Prince Luís of Orléans-Braganza (1878–1920)

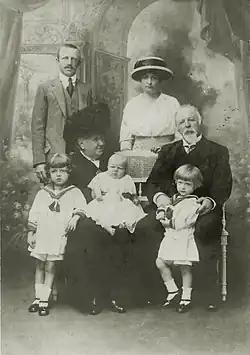
From left to right: Luís; Pedro Henrique, Prince of Grão-Pará; Isabel, "de jure" Empress of Brazil; Princess Pia Maria; Princess Maria Pia; Gaston d'Orléans, count of Eu and Prince Luís Gastão

After he returned to France in 1907 he planned an ambitious project to defy the decree banishing the imperial family from Brazil by travelling to Rio de Janeiro. His sudden arrival, widely discussed in newspapers, created an uproar in the old imperial capital. It also caused difficulties for Brazilian politicians by placing the imperial family at the center of attention and many Brazilians went to welcome him. However, Luís was prevented from disembarking and was not allowed to set foot on his native land by the republican government. Nonetheless, he sent his mother a telegram saying: "Hindered of disembarking by the Government, I greet the Redeemer of Slaves on the bay of Guanabara in the eve of May 13." Some time later he wrote about his experiences on this trip in the book "Under the Southern Cross" ("Sob o cruzeiro do sul") published in 1913.